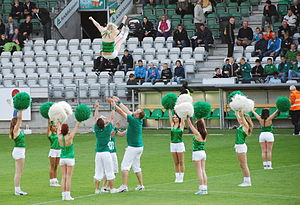
Viborg Fodsports Forening / Klubbens historie / Supportere
Cheerleaders fra Viborg FF.
Cheerleaders fra Viborg FF. Her i pausen ved 1. divisionskampen mod Hobro IK på Viborg Stadion.